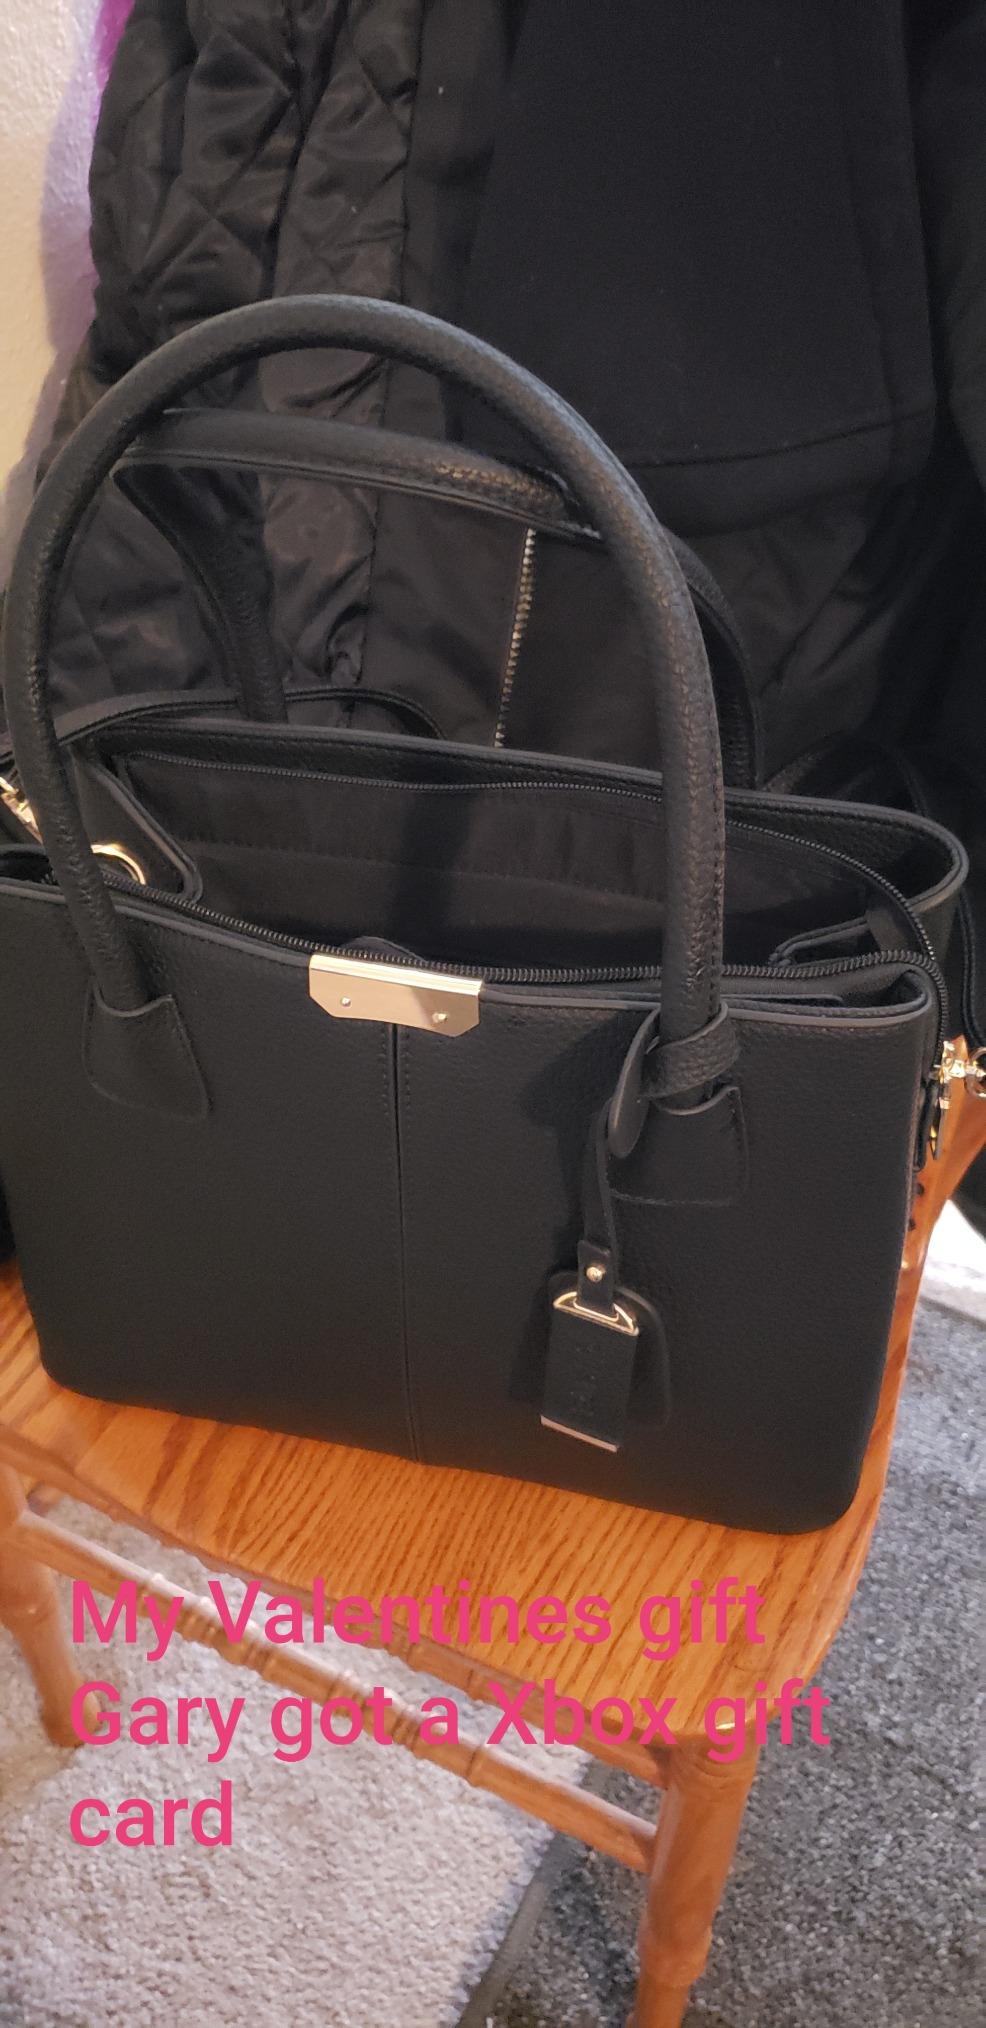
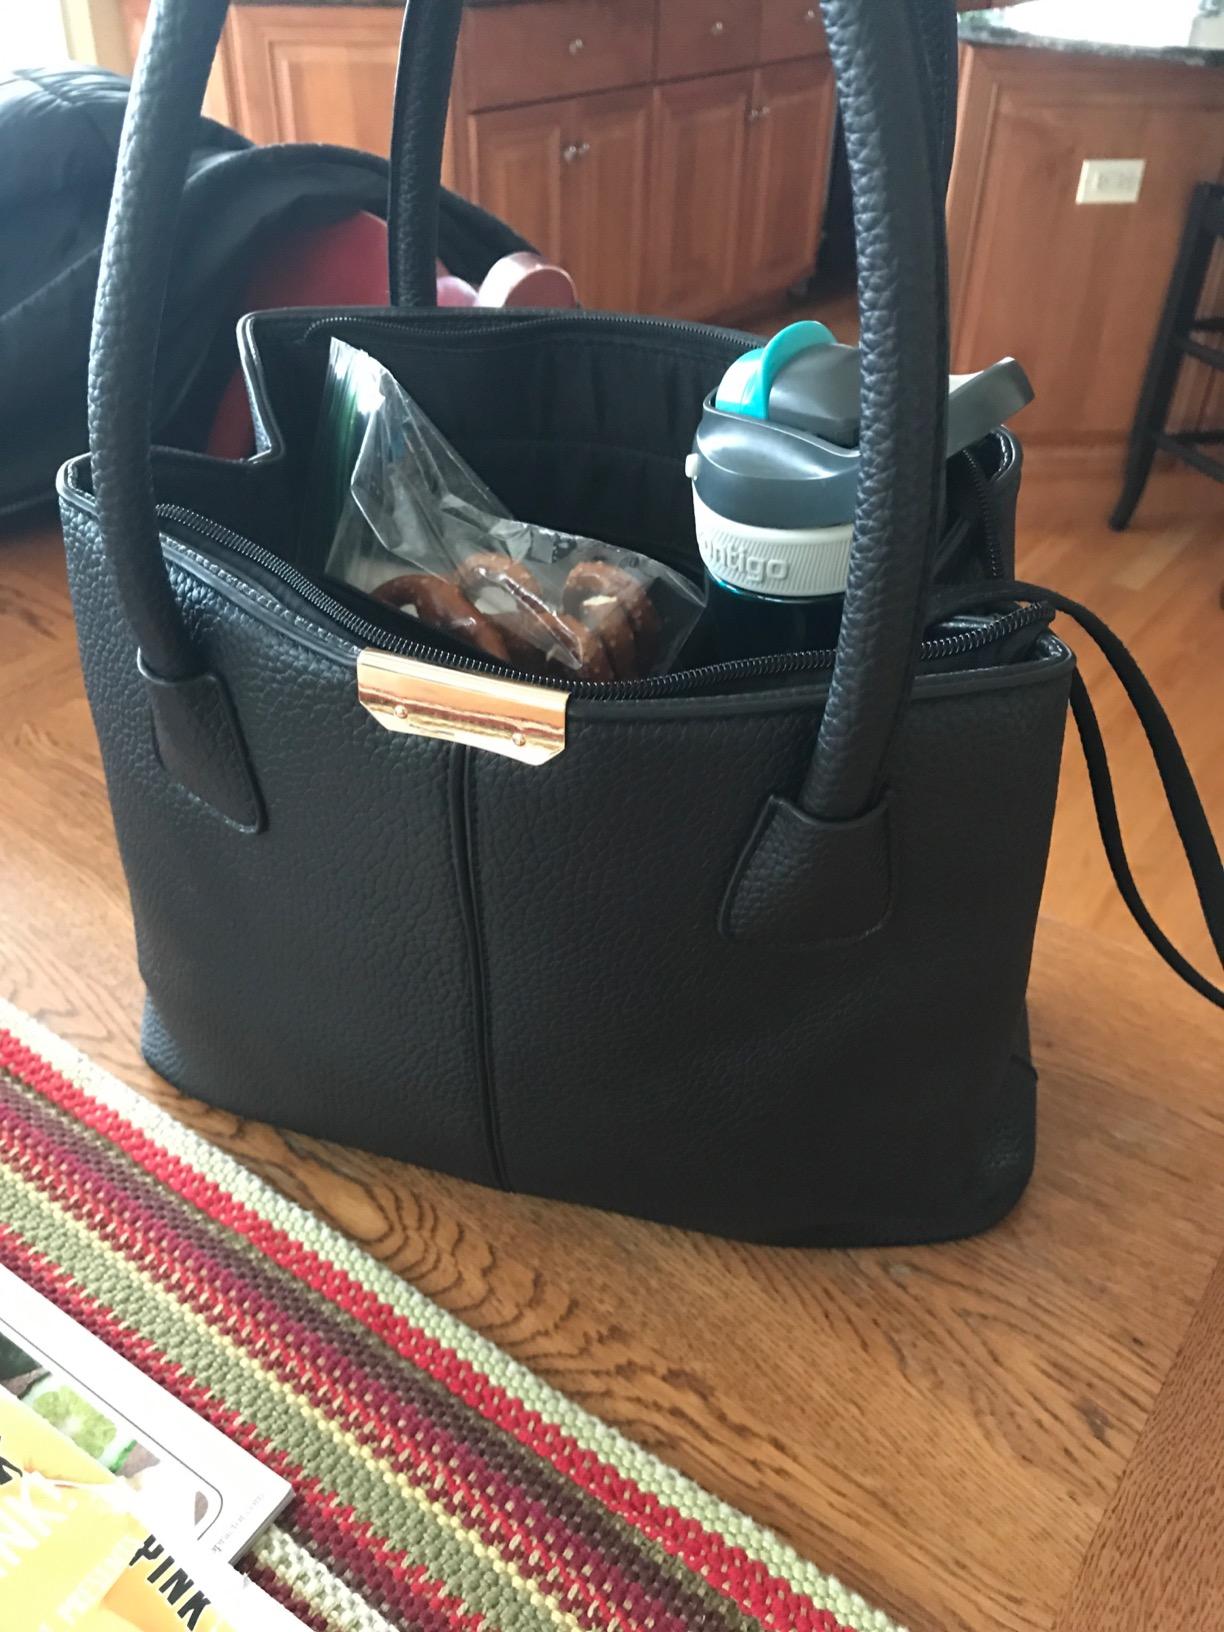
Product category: accessories_handbag
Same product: yes